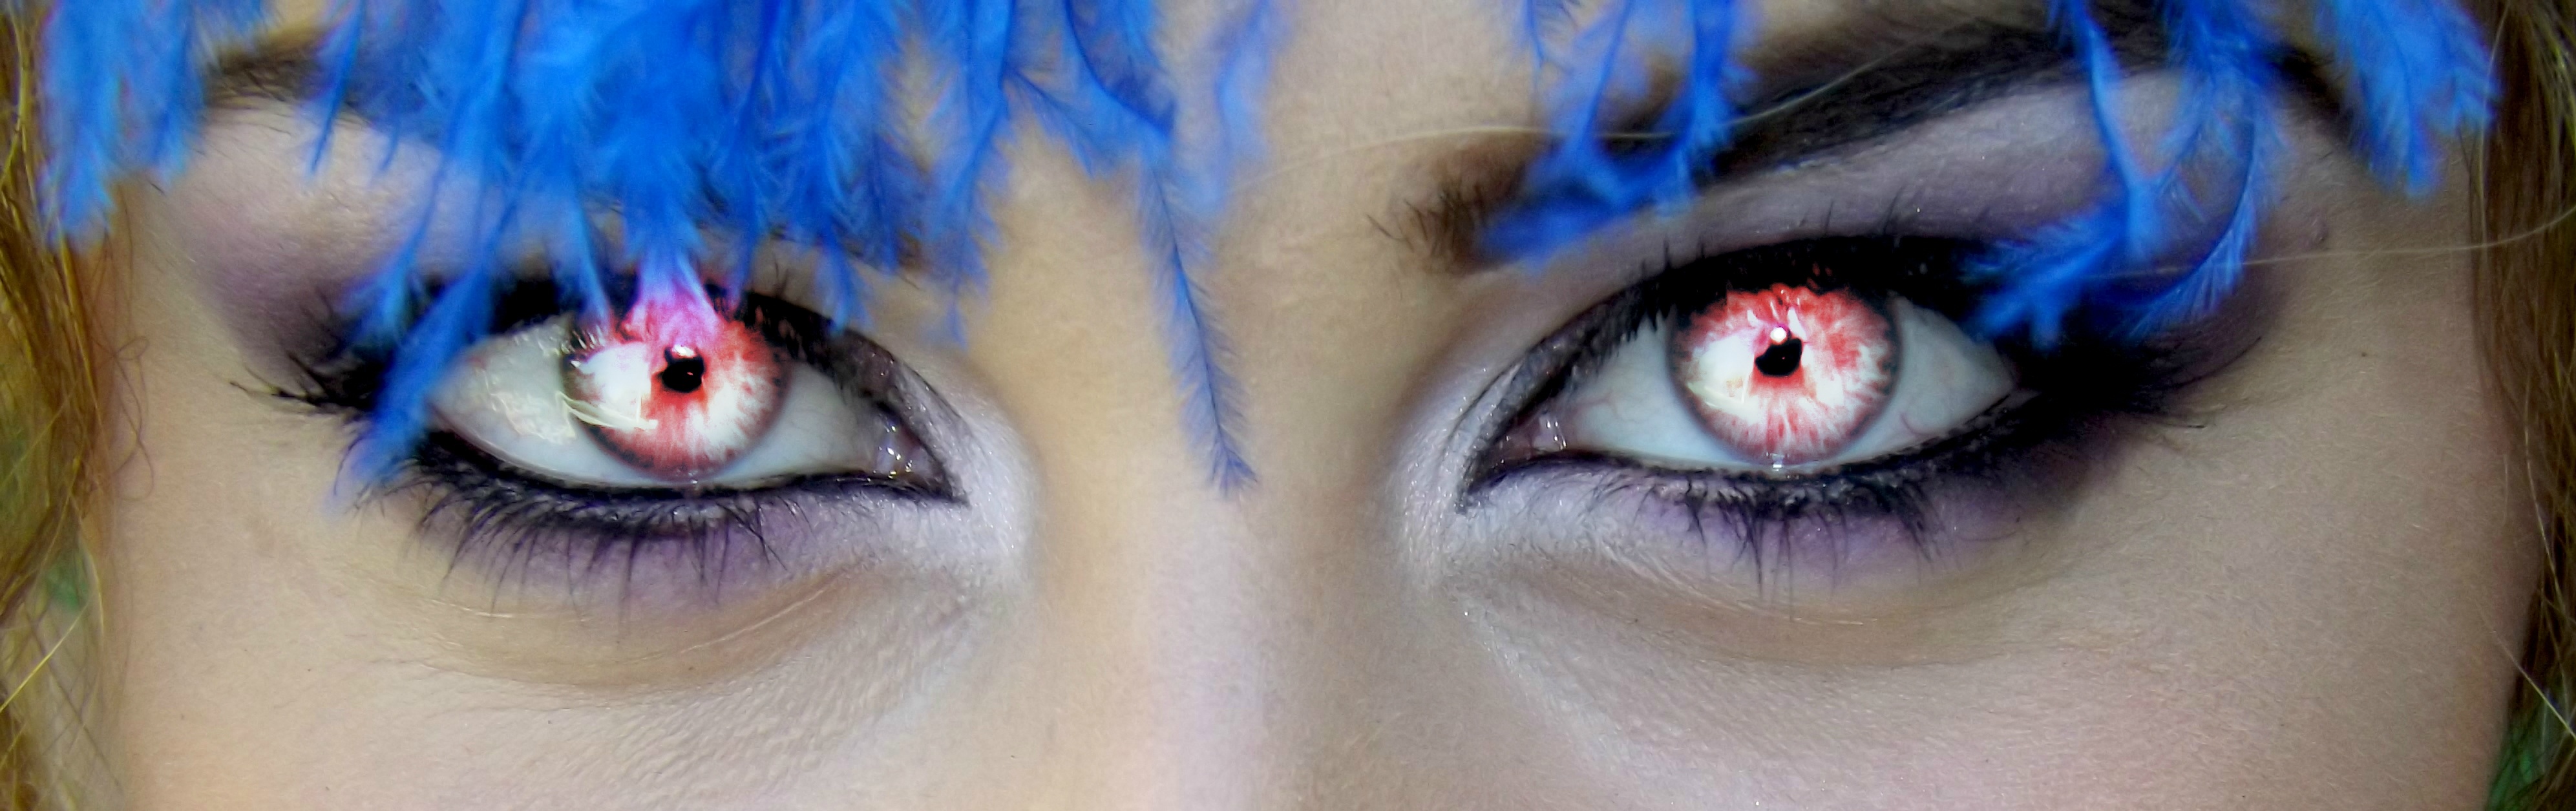
light, blue, lip, eyebrow, eyelash, close up, human body, coloring, face, nose, iris, eye, head, organ, gene